Tadesse Abraham

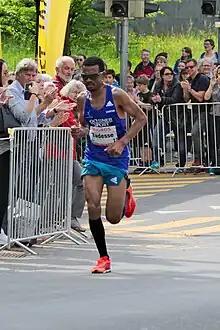
Tadesse at the Grand Prix in Bern in 2015

Tadesse Abraham competed in the marathon event at the 2015 World Championships in Beijing. In 2016, he finished seventh in the marathon at the Olympics in Rio de Janeiro. In the same year, he won gold in the half marathon at the European Championships in Amsterdam and improved the Swiss national record of Viktor Röthlin, set in 2007, to 2:06:40 at the Seoul Marathon. Due to an injury, Tadesse missed most of the 2017 season, including the World Championships in London. He made his marathon comeback at the New York City Marathon in November, where he finished fifth.